MVP (TV series)

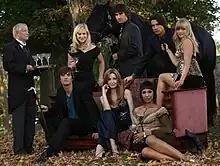
Cast of MVP

MVP: The Secret Lives of Hockey Wives (known as Trophy Wives in the United Kingdom) is a 2008 Canadian television series that debuted January 11, 2008 on CBC Television.